Little Rock Zoo

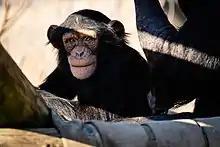
Young chimpanzee at LR Zoo

Laura P. Nichols Penguin Pointe houses the African penguin and mimics an African shoreline, specifically Boulders Beach, with viewing of the penguins both above and below the water.